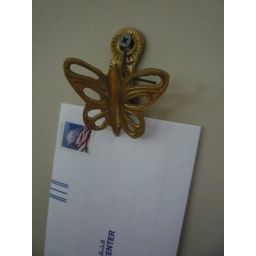
Sister likes flying things/flight metaphors. Interesting - just noticing this looking around her house for probably the 2,000th time.